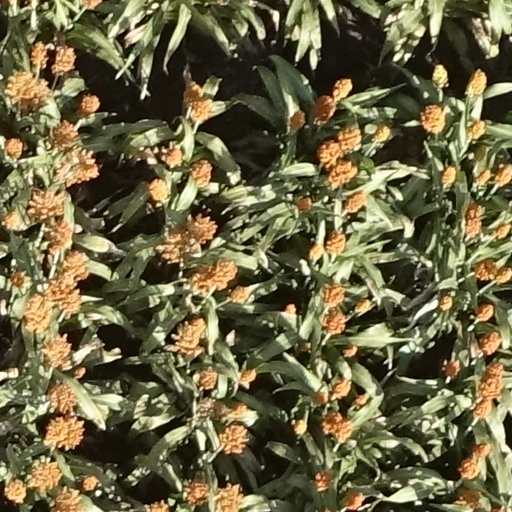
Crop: sorghum